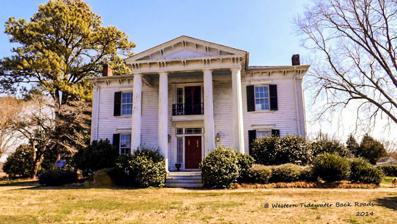
Building: Sunnyside (Newsoms, Virginia)
Country: United States of America
Year built: 1815
Historic house in Virginia, United States United States historic place Sunnyside U.S. National Register of Historic Places Virginia Landmarks Register Show map of Virginia Show map of the United States Location VA 673, near Newsoms, Virginia Coordinates 36°38′40″N 77°08′34″W / 36.64444°N 77.14278°W / 36.64444; -77.14278 Area 42 acres (17 ha) Built c. 1815 ( 1815 ) , 1847, 1870 Architectural style Greek Revival, Italianate NRHP reference No. 82004596 VLR No. 087-0098 Significant dates Added to NRHP July 8, 1982 Designated VLR October 21, 1981 Sunnyside is a historic plantation house and complex located near Newsoms , Southampton County, Virginia . The house was built in three stages dating to about 1815, 1847, and 1870.  It is a two-story, T-shaped frame dwelling. The main section was built in 1870, and has Greek Revival and Italianate design elements.  The front facade features an imposing, two-story, pedimented portico sheltering the main entrance. Also on the property are 13 contributing outbuildings: a schoolhouse, school master's house, dairy, milk house, tenant's house, privy, pump house, sheds, peanut barn, a tall smokehouse , kitchen-laundry, and a garage. It was listed on the National Register of Historic Places in 1979. References